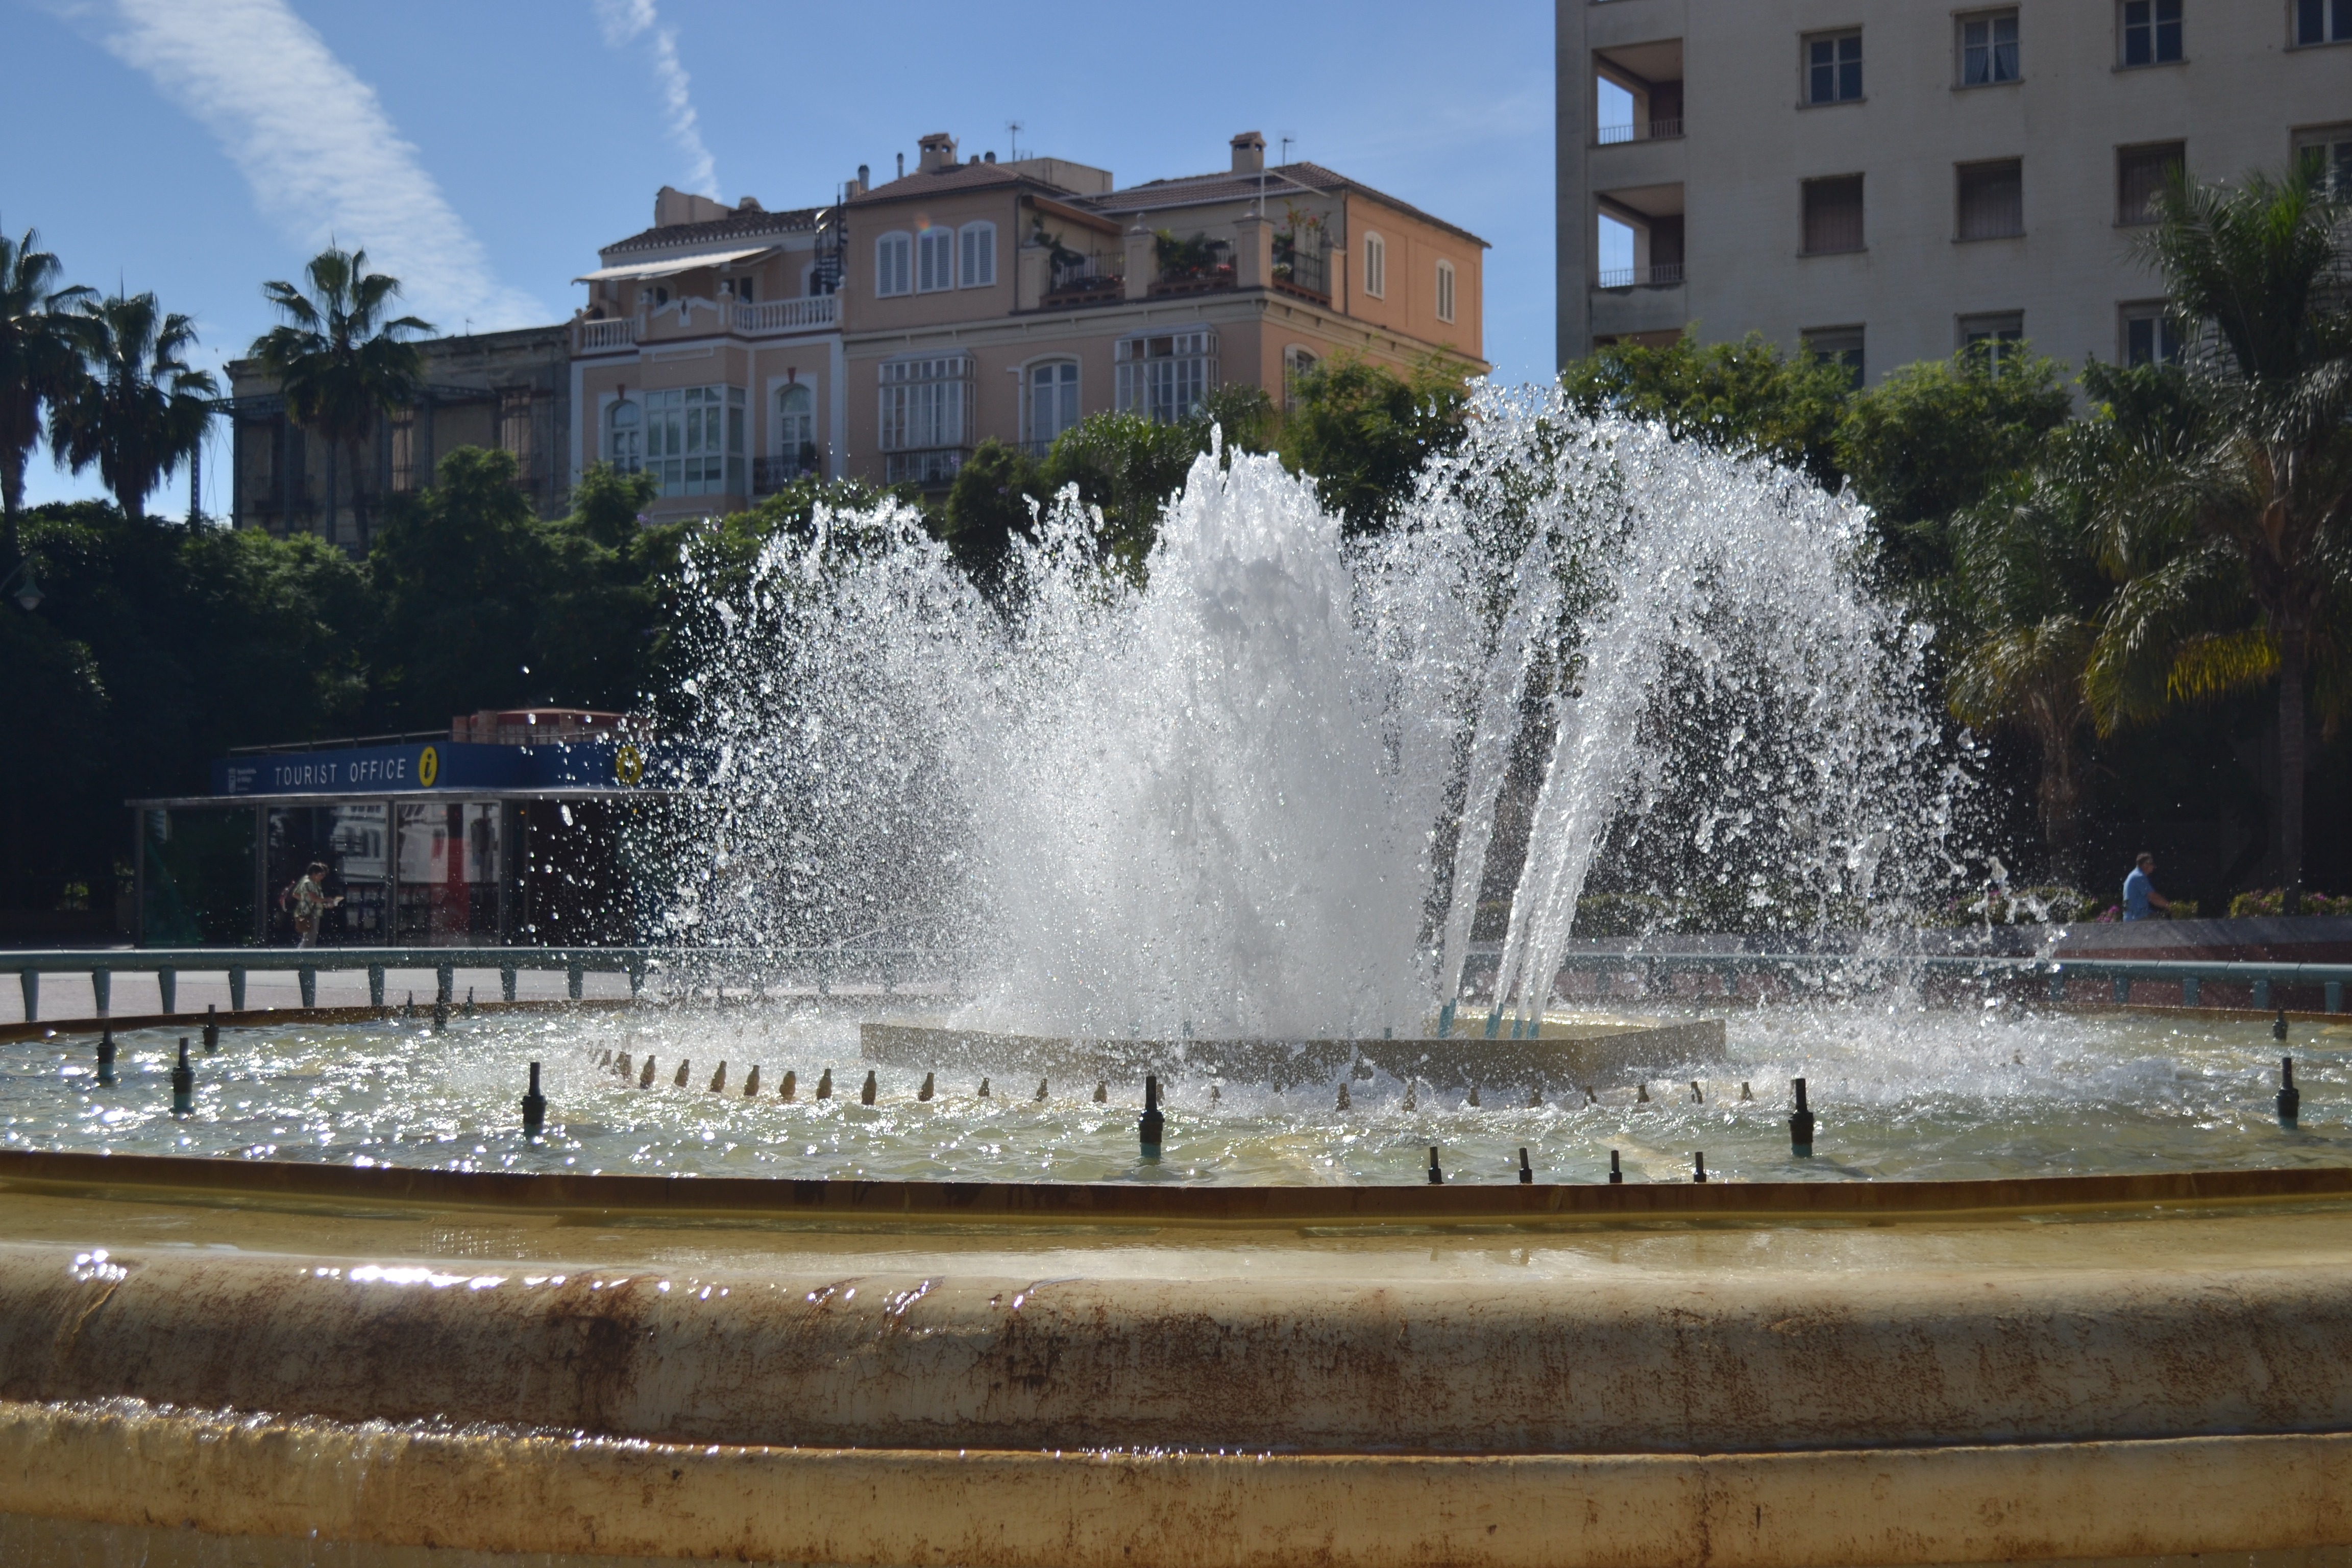
water, downtown, plaza, park, old town, spain, fountain, town square, granada, water feature, reflecting pool, brunne